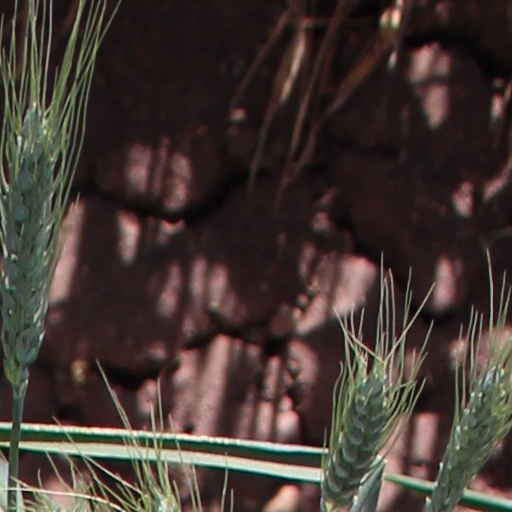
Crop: wheat